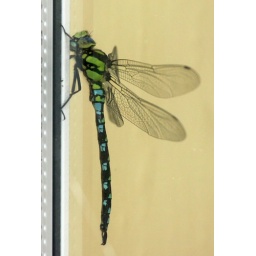
Blown in the back door by strong winds and ended up in the kitchen trying to batter its way through the window.